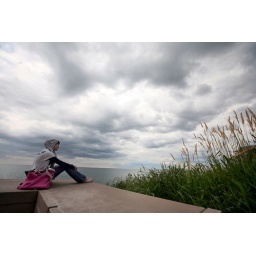
Student hangs out by the lake under a cloud filled sky.- photo by: Mark Beane